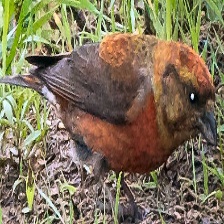
Species: RED CROSSBILL
Scientific name: LOXIA CURVIROSTRA